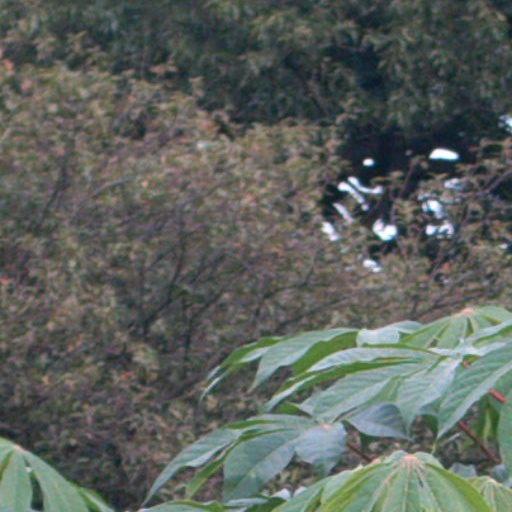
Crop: cassava